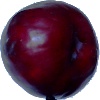
Label: Plum 2